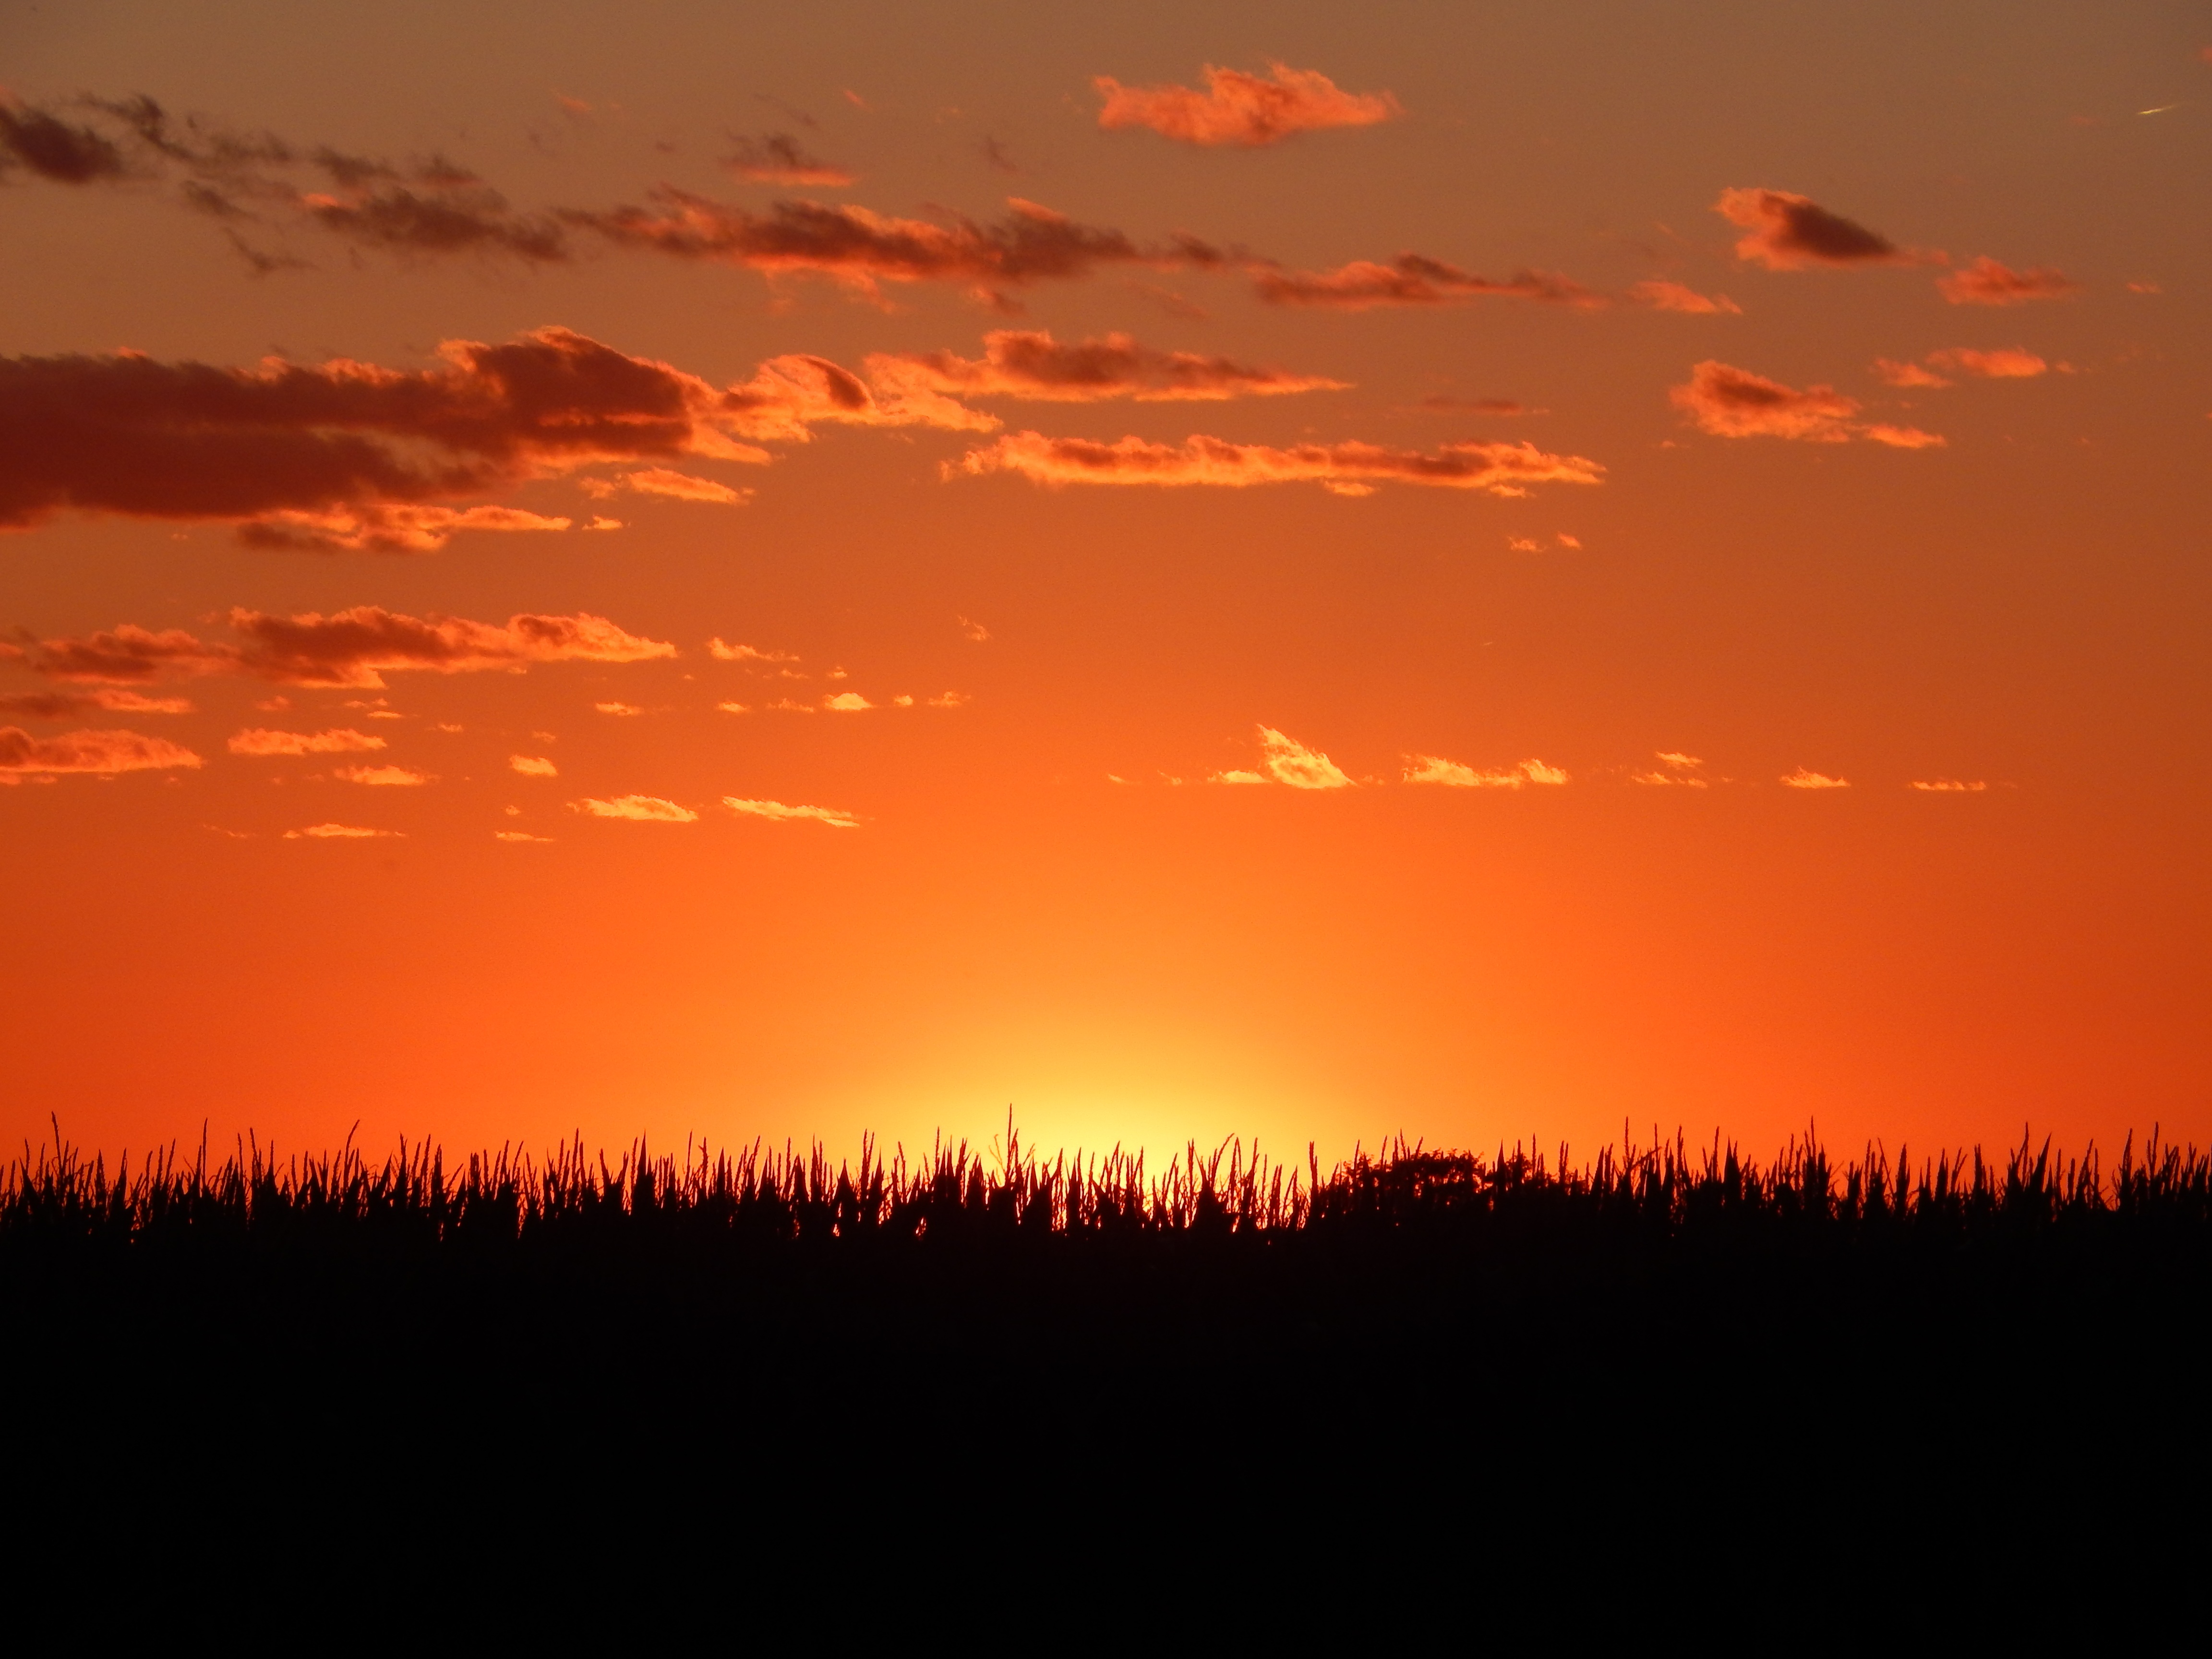
landscape, nature, outdoor, horizon, silhouette, cloud, sky, sunrise, sunset, field, farm, prairie, countryside, morning, dawn, atmosphere, country, summer, dusk, evening, rural, orange, peaceful, scenery, corn, colorful, clouds, american, midwest, afterglow, red sky at morning